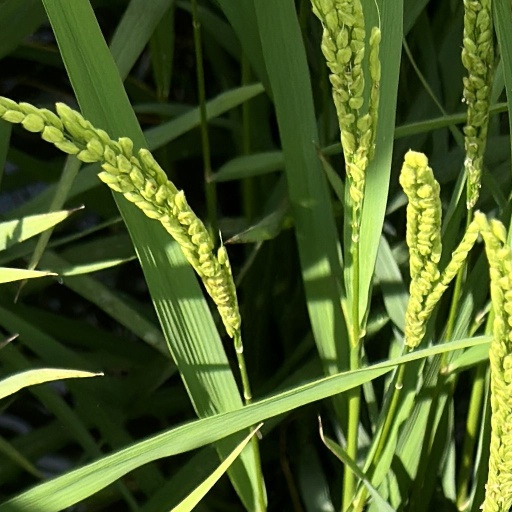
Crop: rice